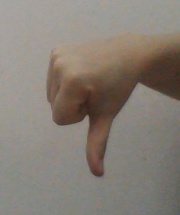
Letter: waw